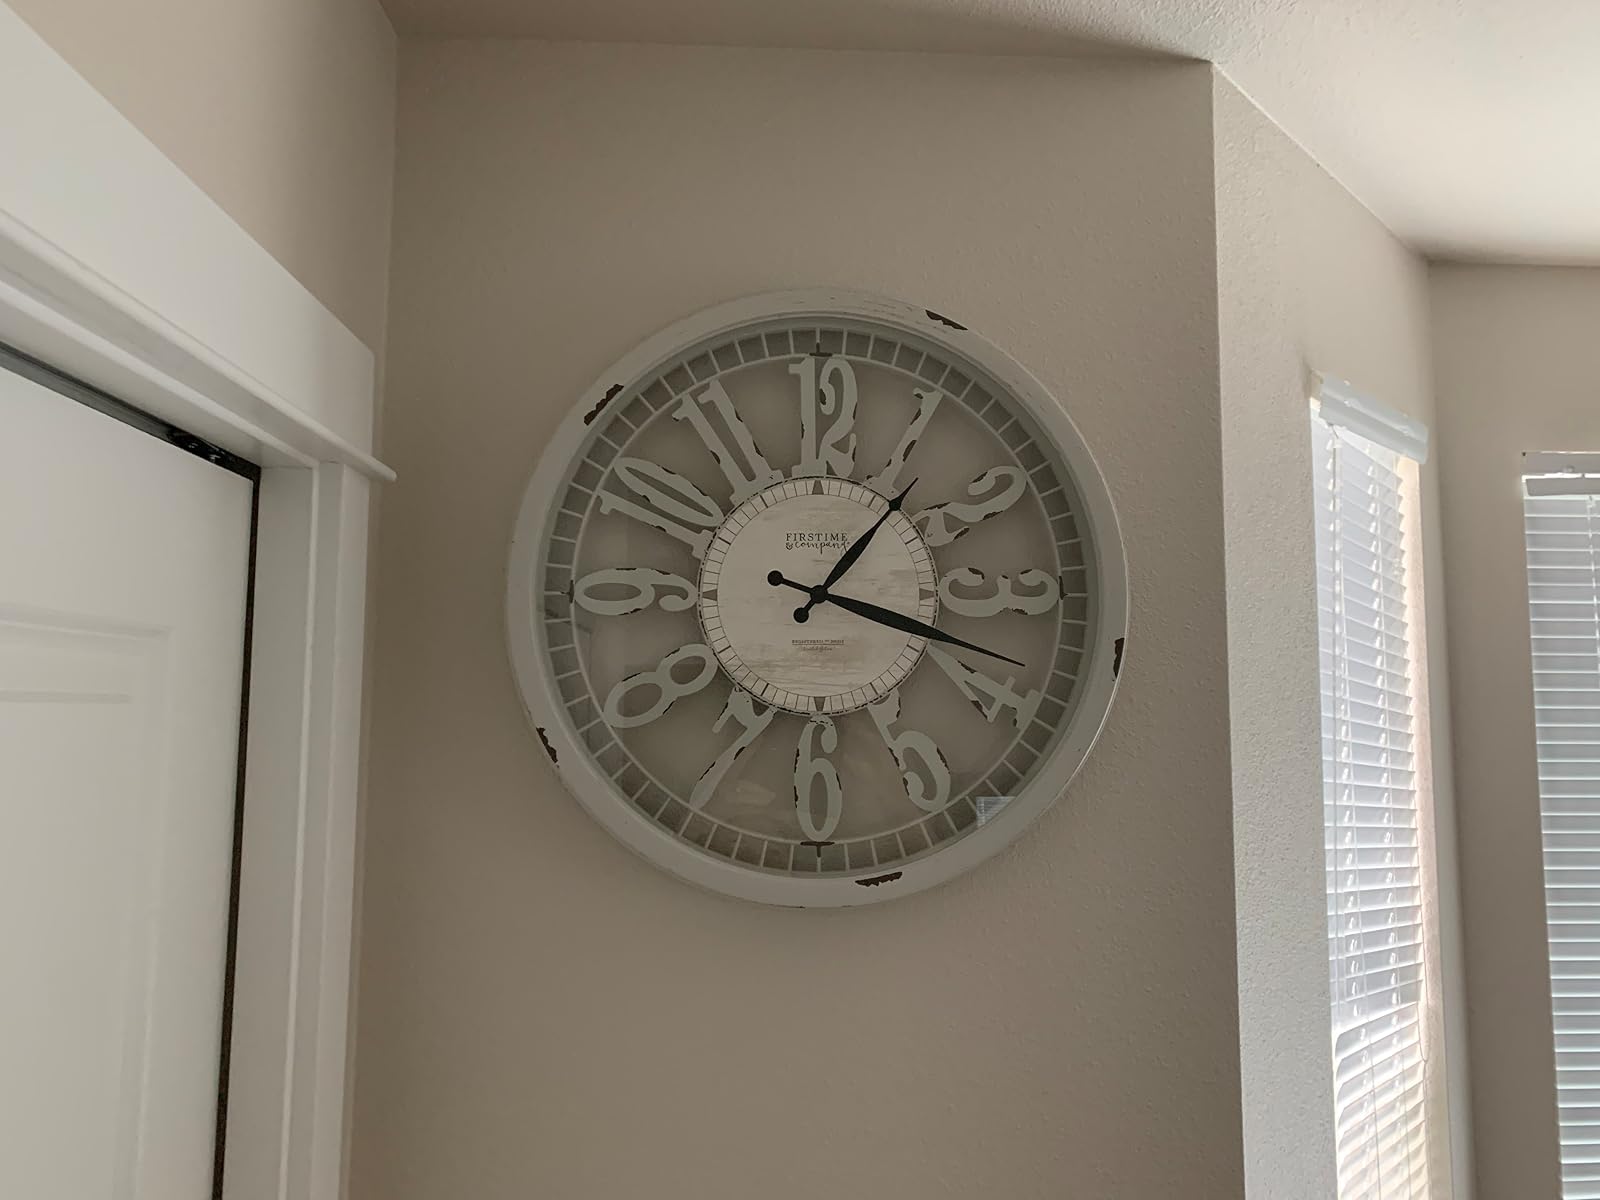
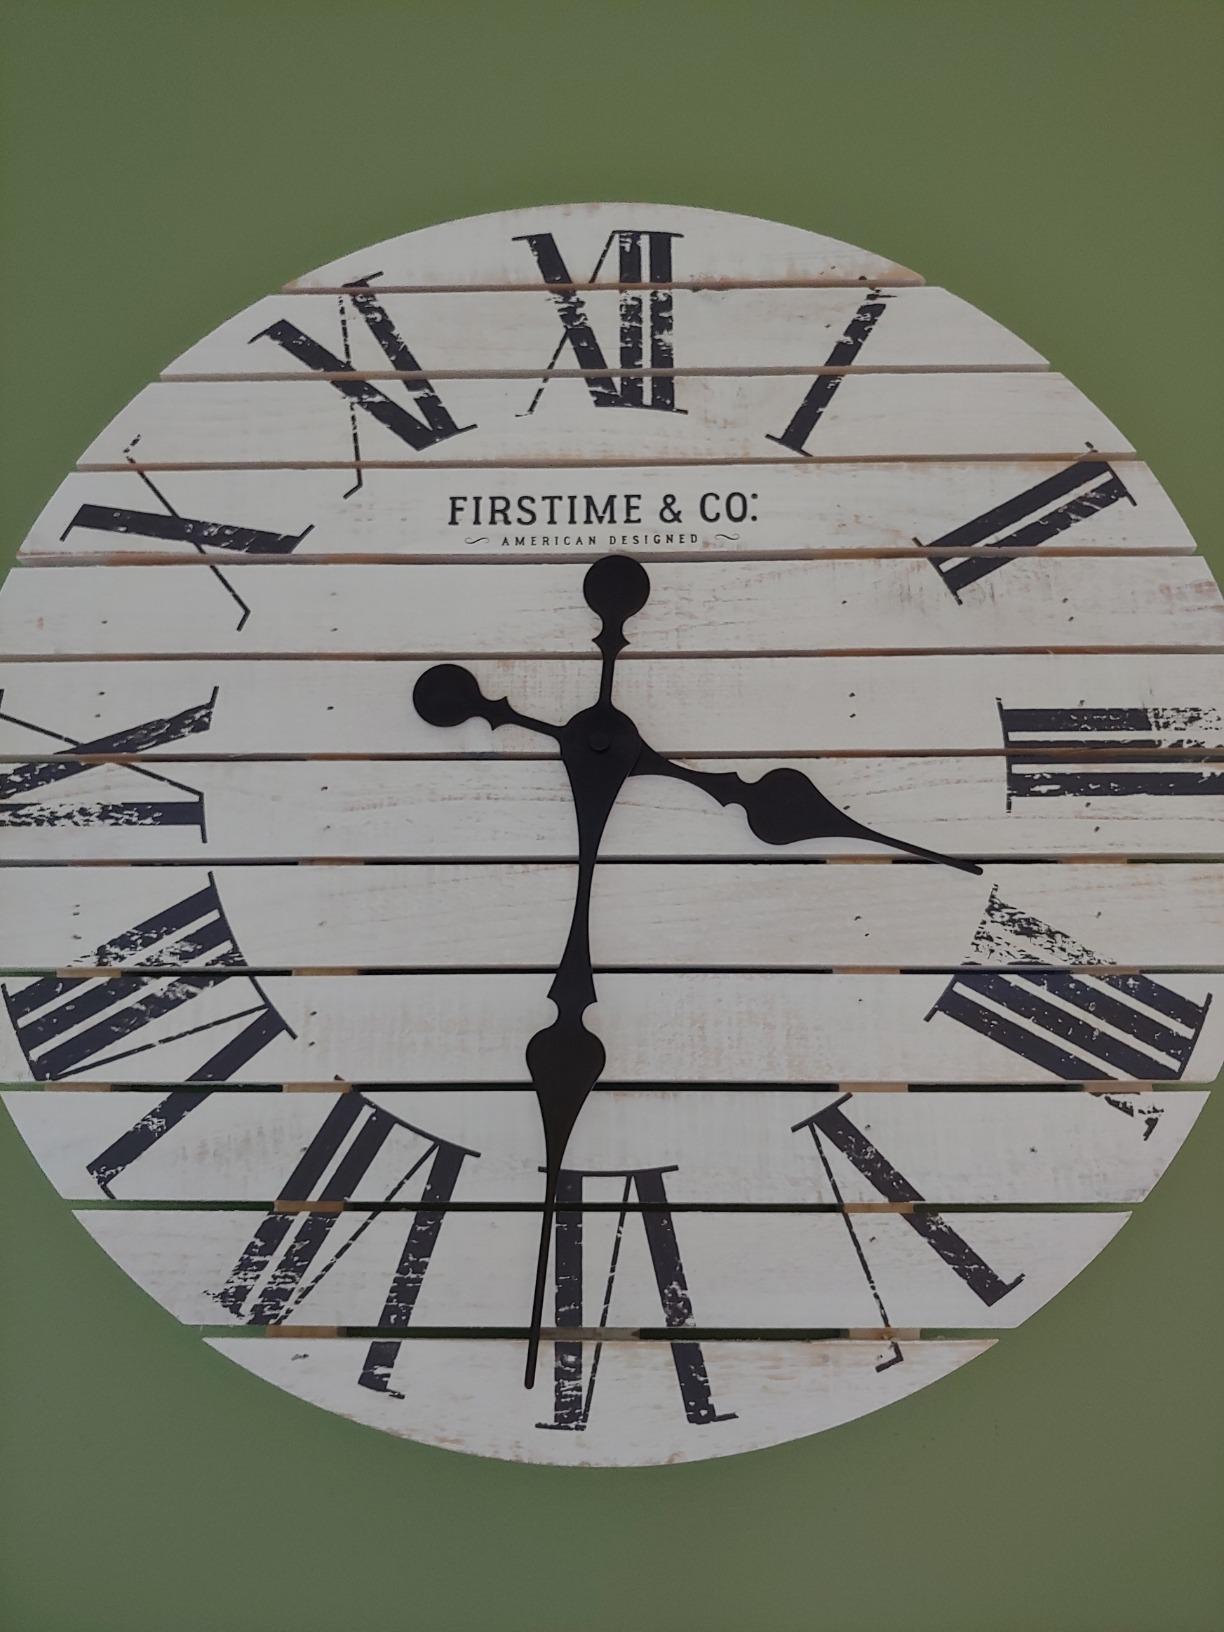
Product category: clock
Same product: no